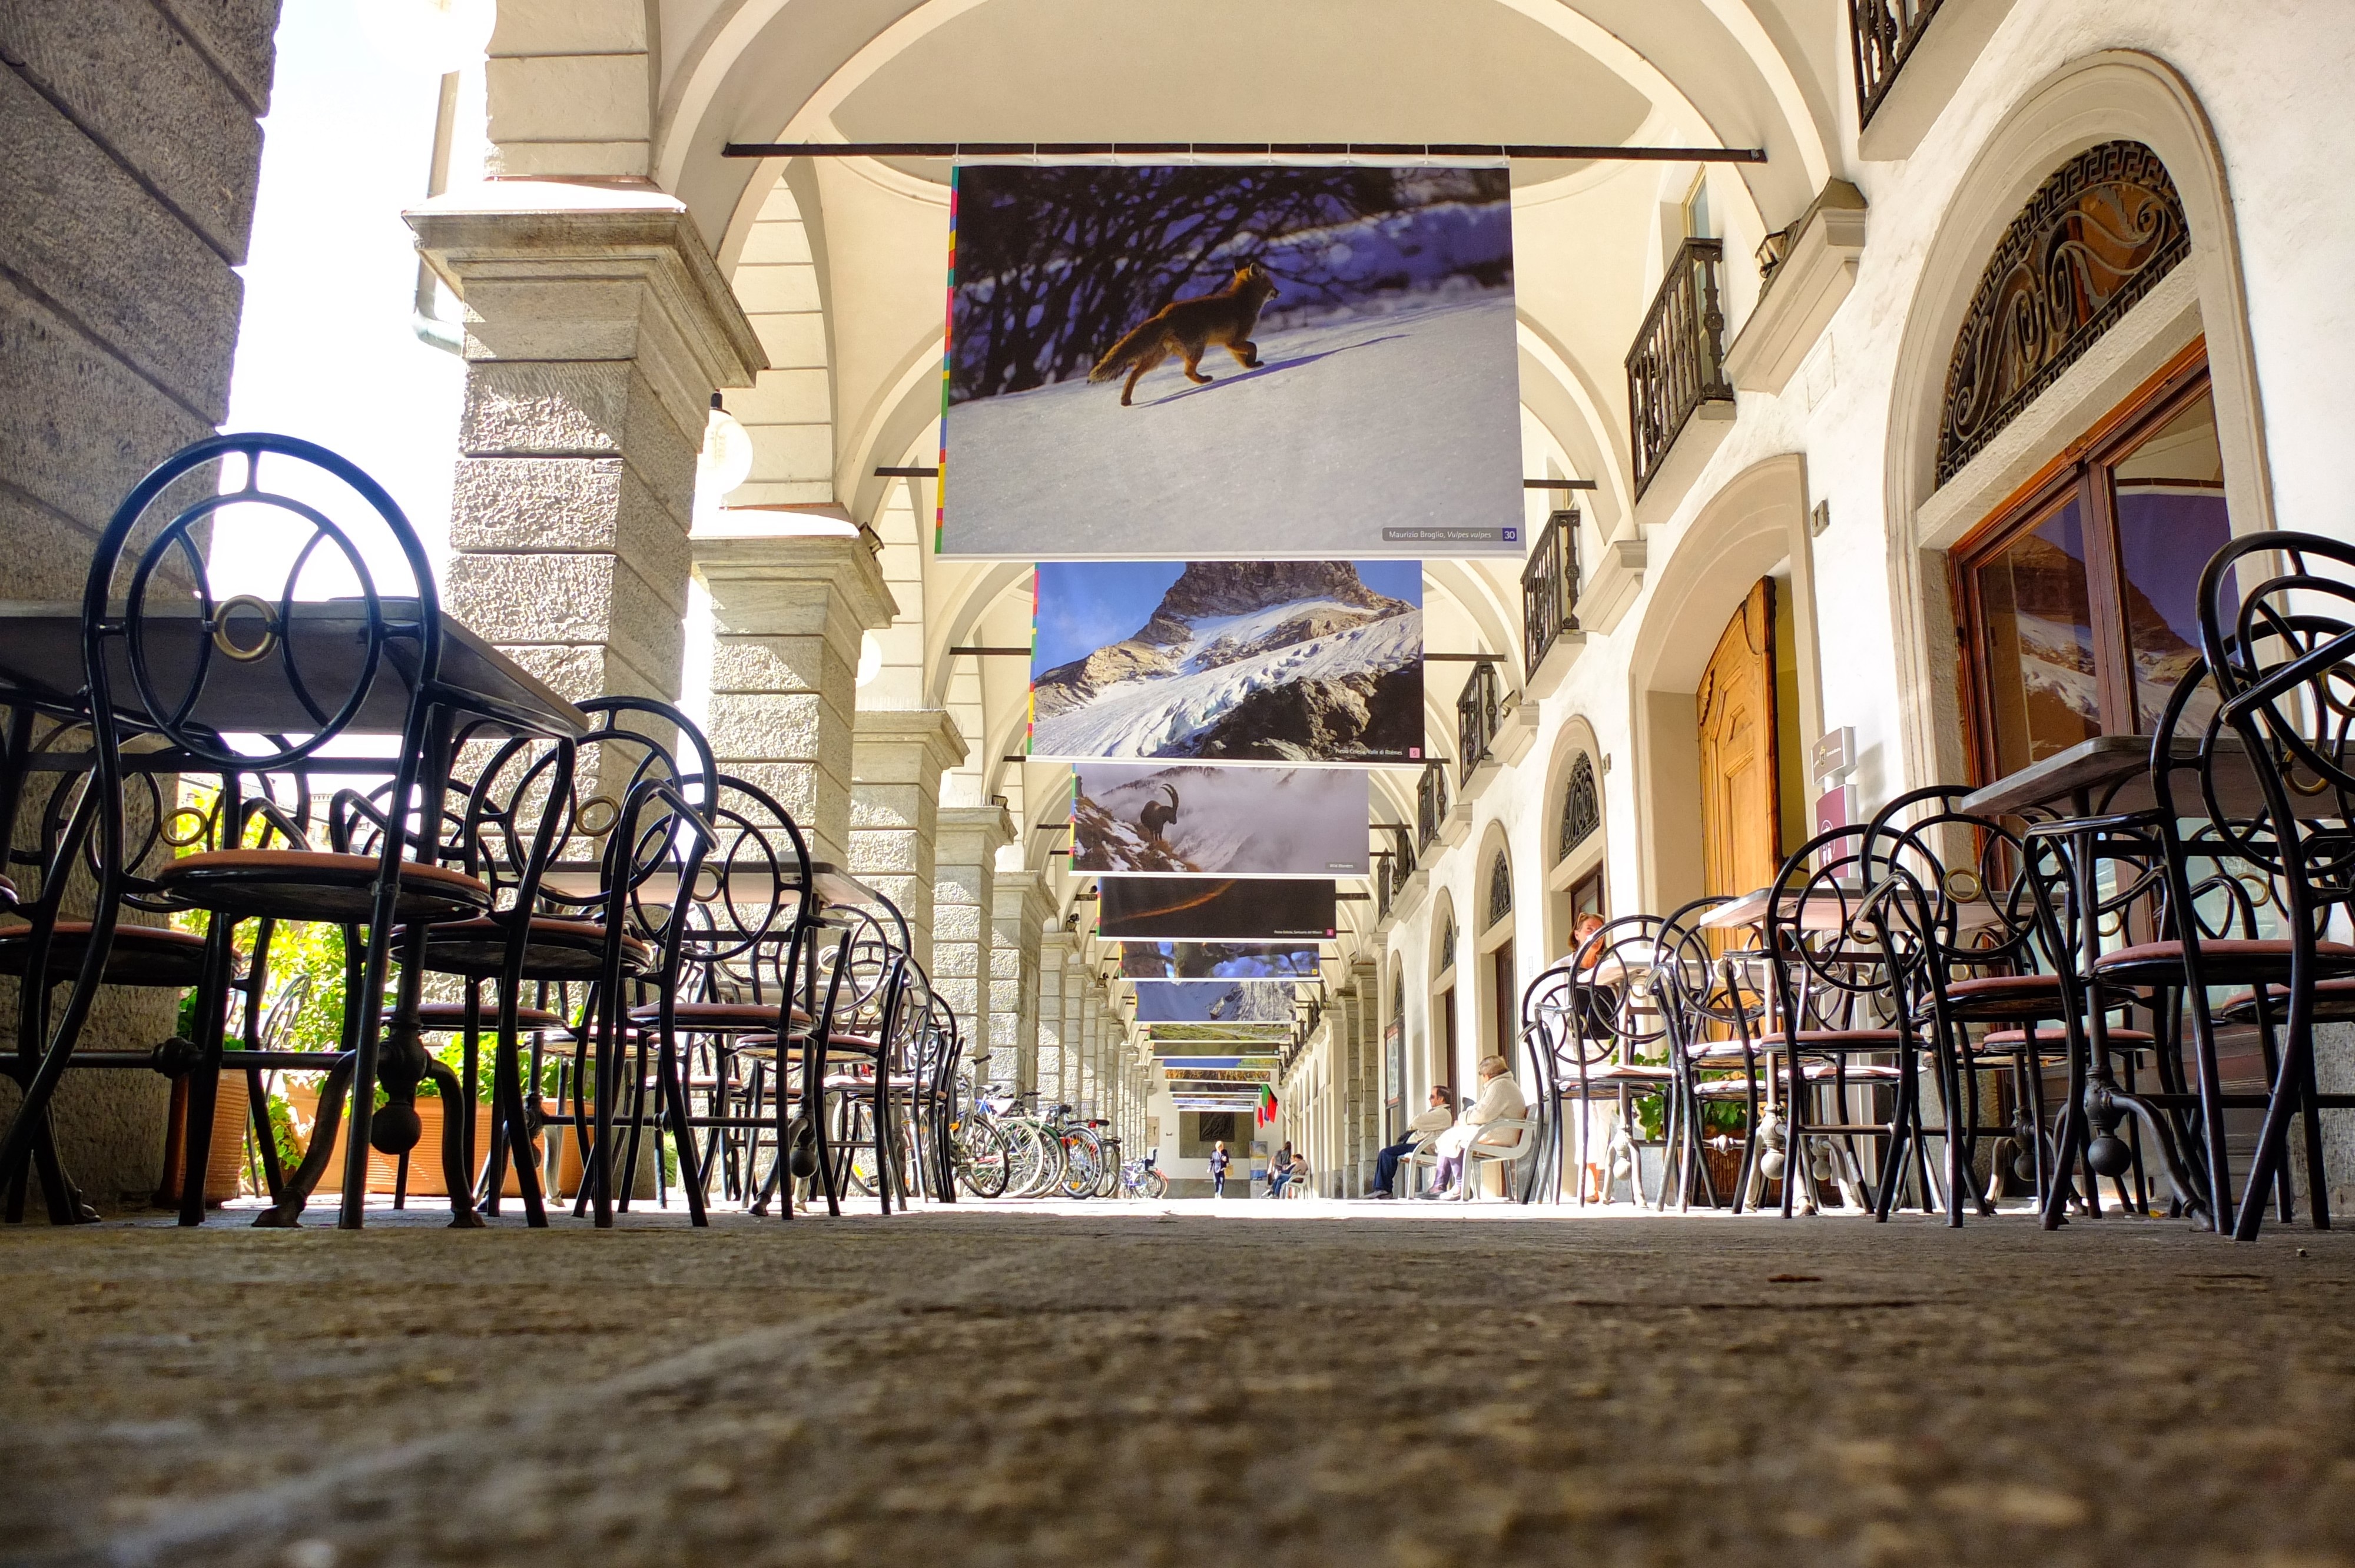
architecture, photo, vacation, tourist, arch, italy, facade, tourism, art, european, arcade, estate, exhibition, urban area, val d aosta